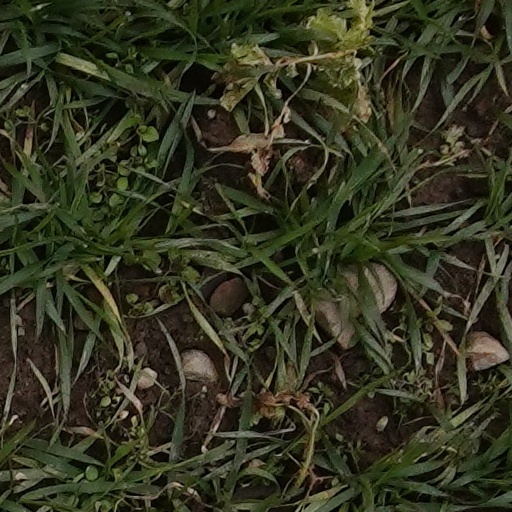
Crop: wheat